Dassault Falcon 900

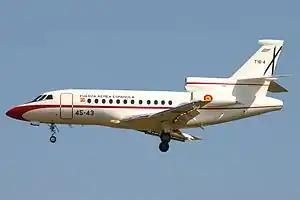
A Spanish Air Force Dassault Falcon 900B

The Dassault Falcon 900, commonly abbreviated as the F900, is a French-built corporate trijet aircraft made by Dassault Aviation.